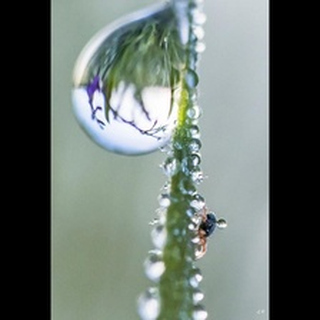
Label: wheat_mite